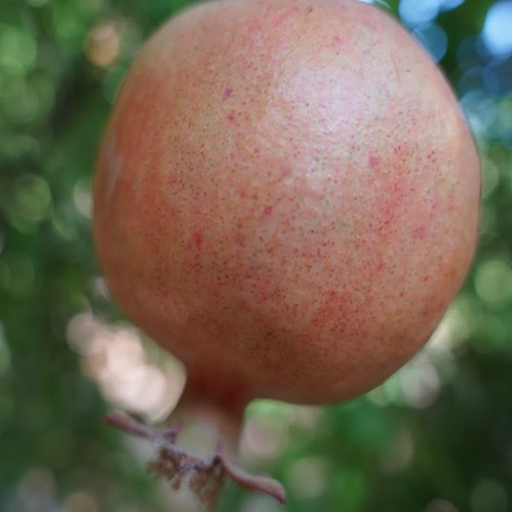
Label: Healthy